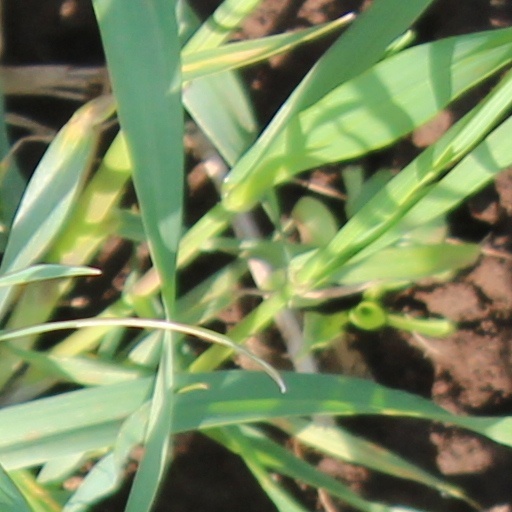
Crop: wheat